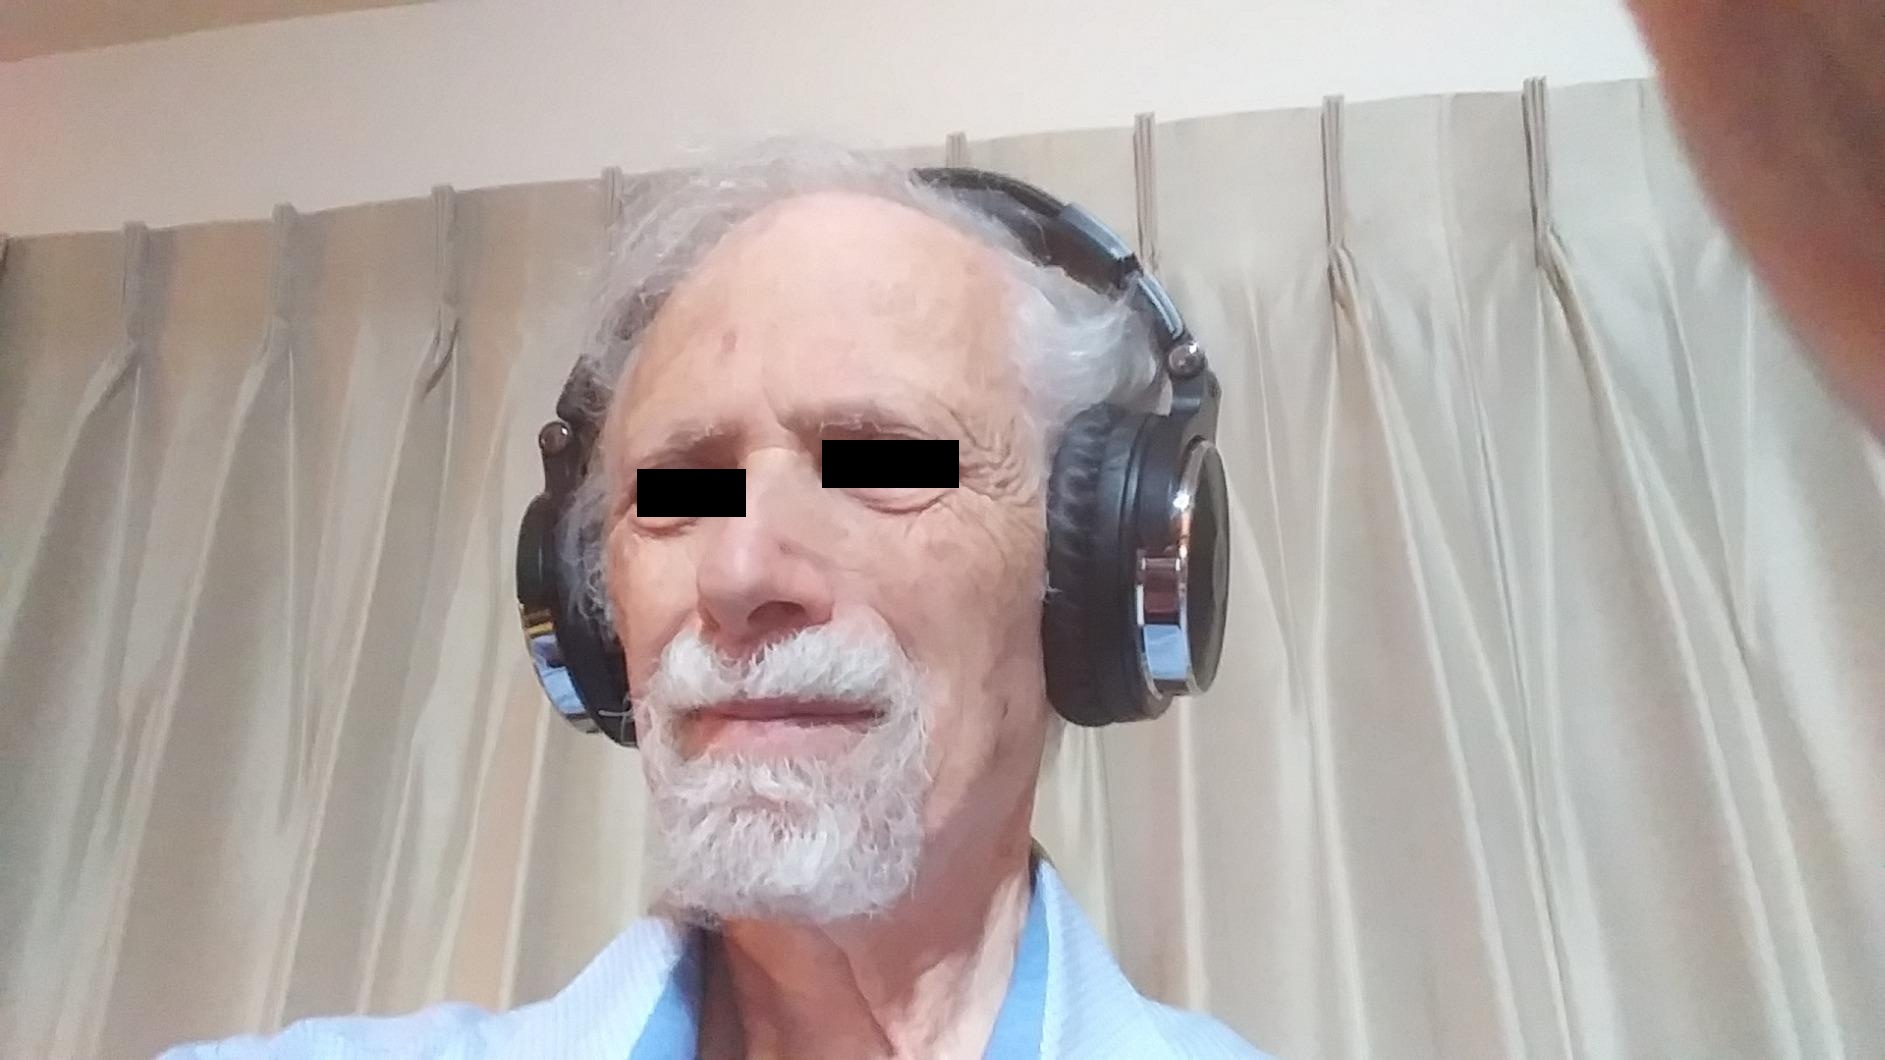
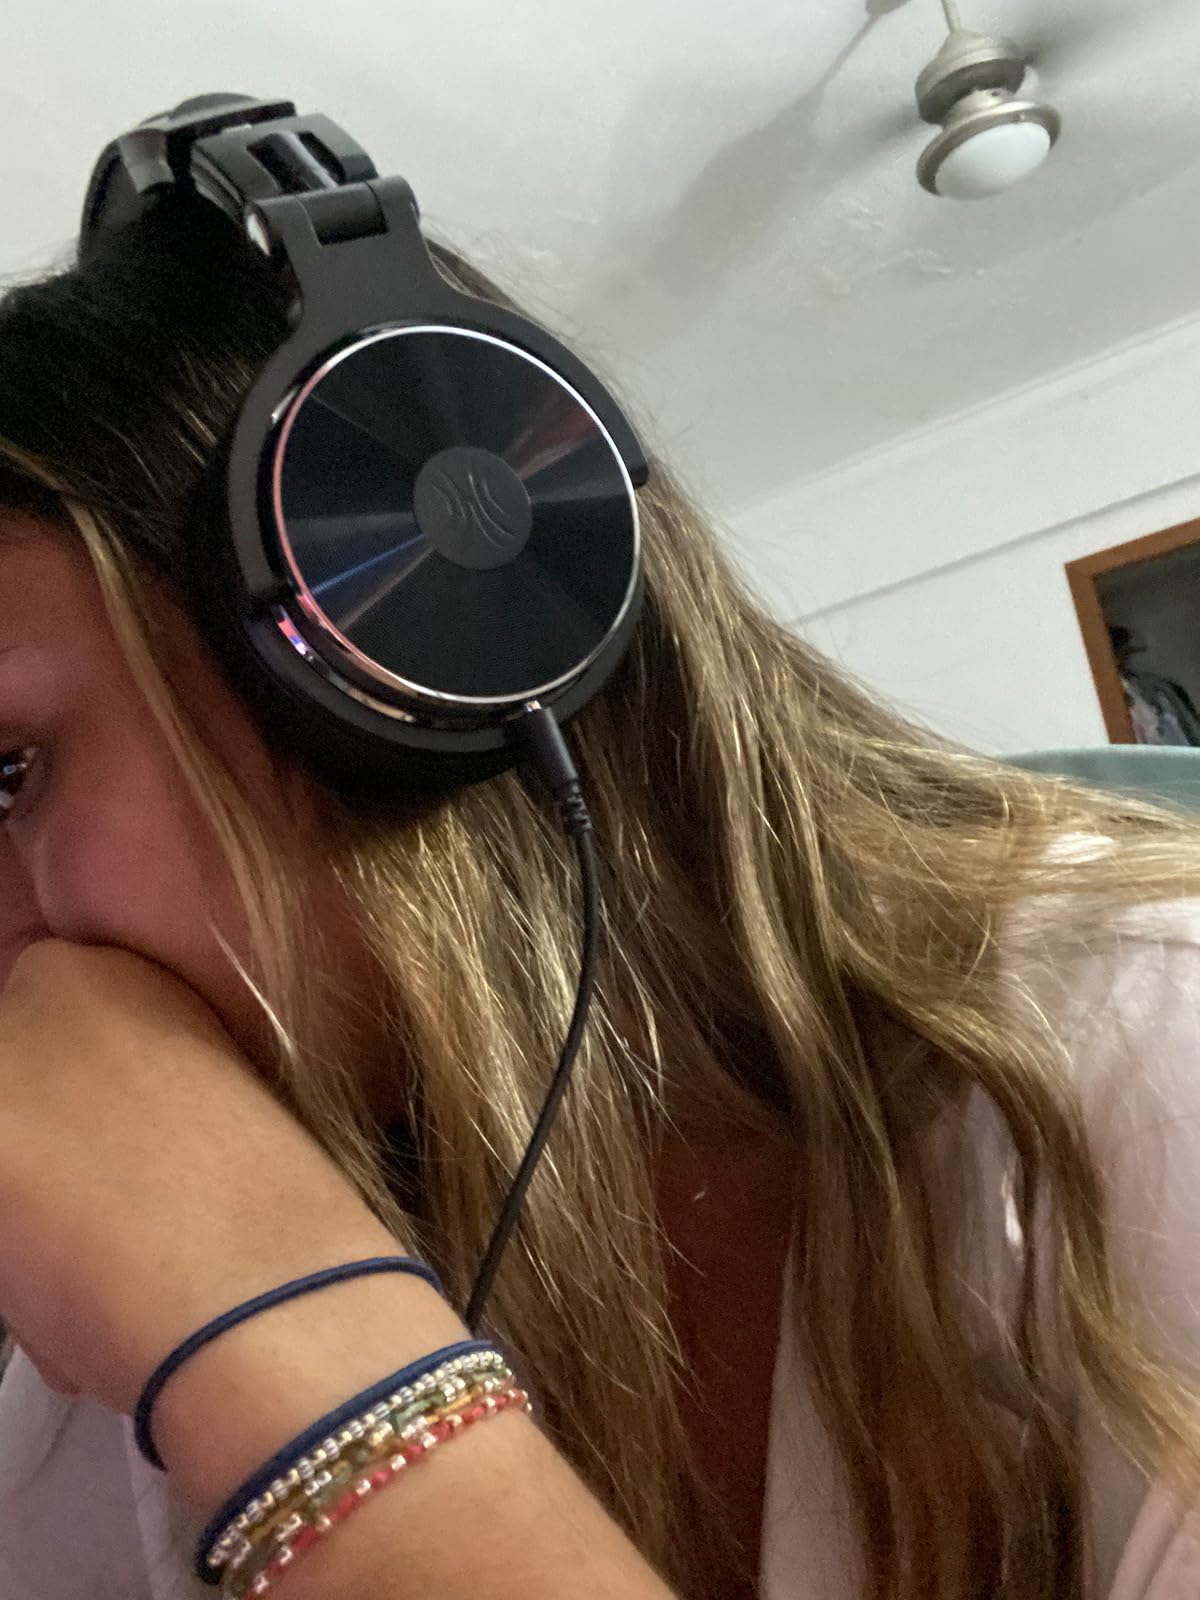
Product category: headphones
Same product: yes